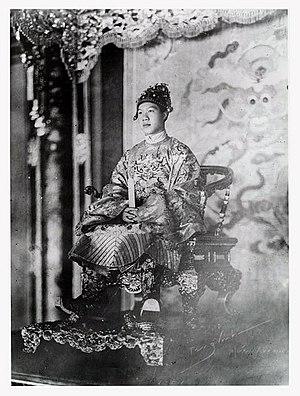
Bảo Đại au pouvoir 中文（繁體）‎: 保大帝坐像
Bảo Đại est le nom d'intronisation du prince Nguyễn Phúc Vĩnh Thụy, fils unique de l'empereur Khải Định, né le 22 octobre 1913 au palais Doan Trang Vien de Huế et mort le 31 juillet 1997 à l'hôpital militaire du Val-de-Grâce à Paris.